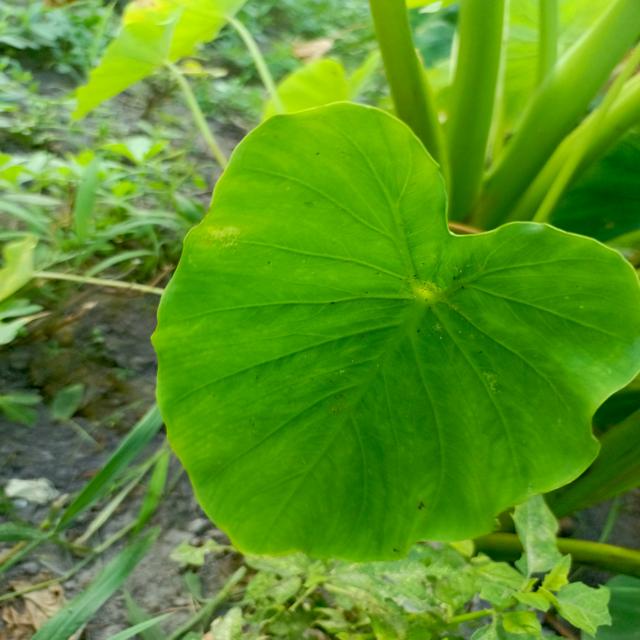
Label: Early_Blight